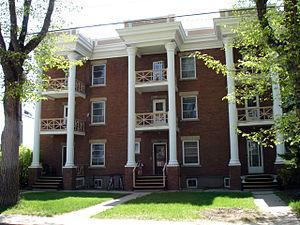
Cet article recense les lieux patrimoniaux de Saskatoon inscrits au répertoire des lieux patrimoniaux du Canada, qu'ils soient de niveau provincial, fédéral ou municipal.